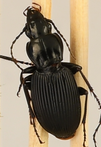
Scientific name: Pterostichus lachrymosus
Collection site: Mountain Lake Biological Station NEON (MLBS), plot MLBS_010